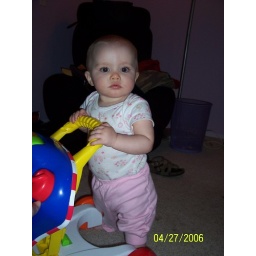
Ronnie walking around my house holding onto her walker/car toy.